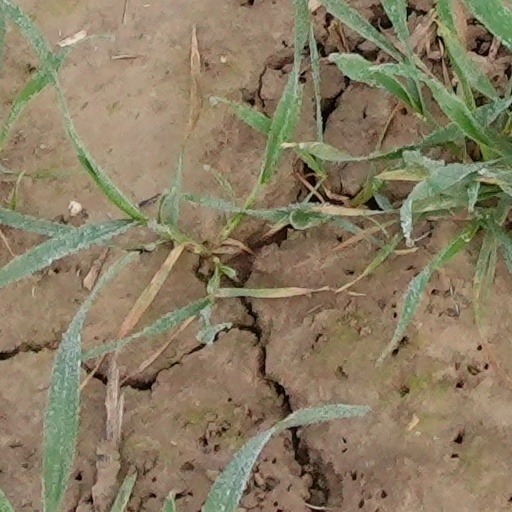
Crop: wheat